Jane Swift

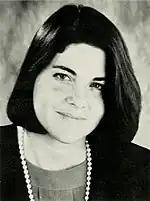
Swift as a State Senator in 1991

In 1990, at the age of 25, Swift was the youngest woman ever elected to the Massachusetts Senate. She served the Berkshire, Hampshire, Franklin, and Hampden Massachusetts Senate district from 1991 to 1997 and was active in education reform. She was instrumental in the passage of the Education Reform Act of 1993, which created the Massachusetts Comprehensive Assessment System, one of the nation's first statewide programs for quantifying academic performance.